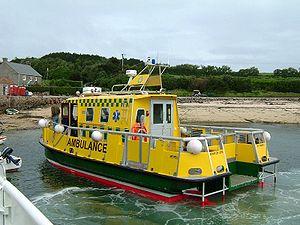
La fréquence 2 182 kHz ou 2,182 MHz désignée aussi par sa longueur d'onde: 137,5 mètres est la fréquence internationale de détresse et d'appel en radiotéléphonie sur ondes hectométrique pour les stations du service maritime. Cette bande marine est comprise entre 1 605 kHz et 4 000 kHz en plusieurs sous bandes. Appelée aussi « bande chalutier », cette bande est utilisée pour les radiocommunications maritimes en bande latérale supérieure USB avec une portée d'exploitation inférieure à 600 km.
Le canal 16 ou voie 16 de la bande marine VHF est la fréquence internationale de détresse et d'appel en radiotéléphonie. Le canal 16 doit être veillé en permanence par tous les navires, afin de recevoir les appels de routine, de sécurité ou d'urgence ainsi que les messages de détresse. La portée d'exploitation est inférieure à 60 km.
La recherche et le sauvetage est le vocable francophone consacré pour définir et décrire l'ensemble de l'organisation et des opérations de localisation et de secours aux personnes en situation de détresse.